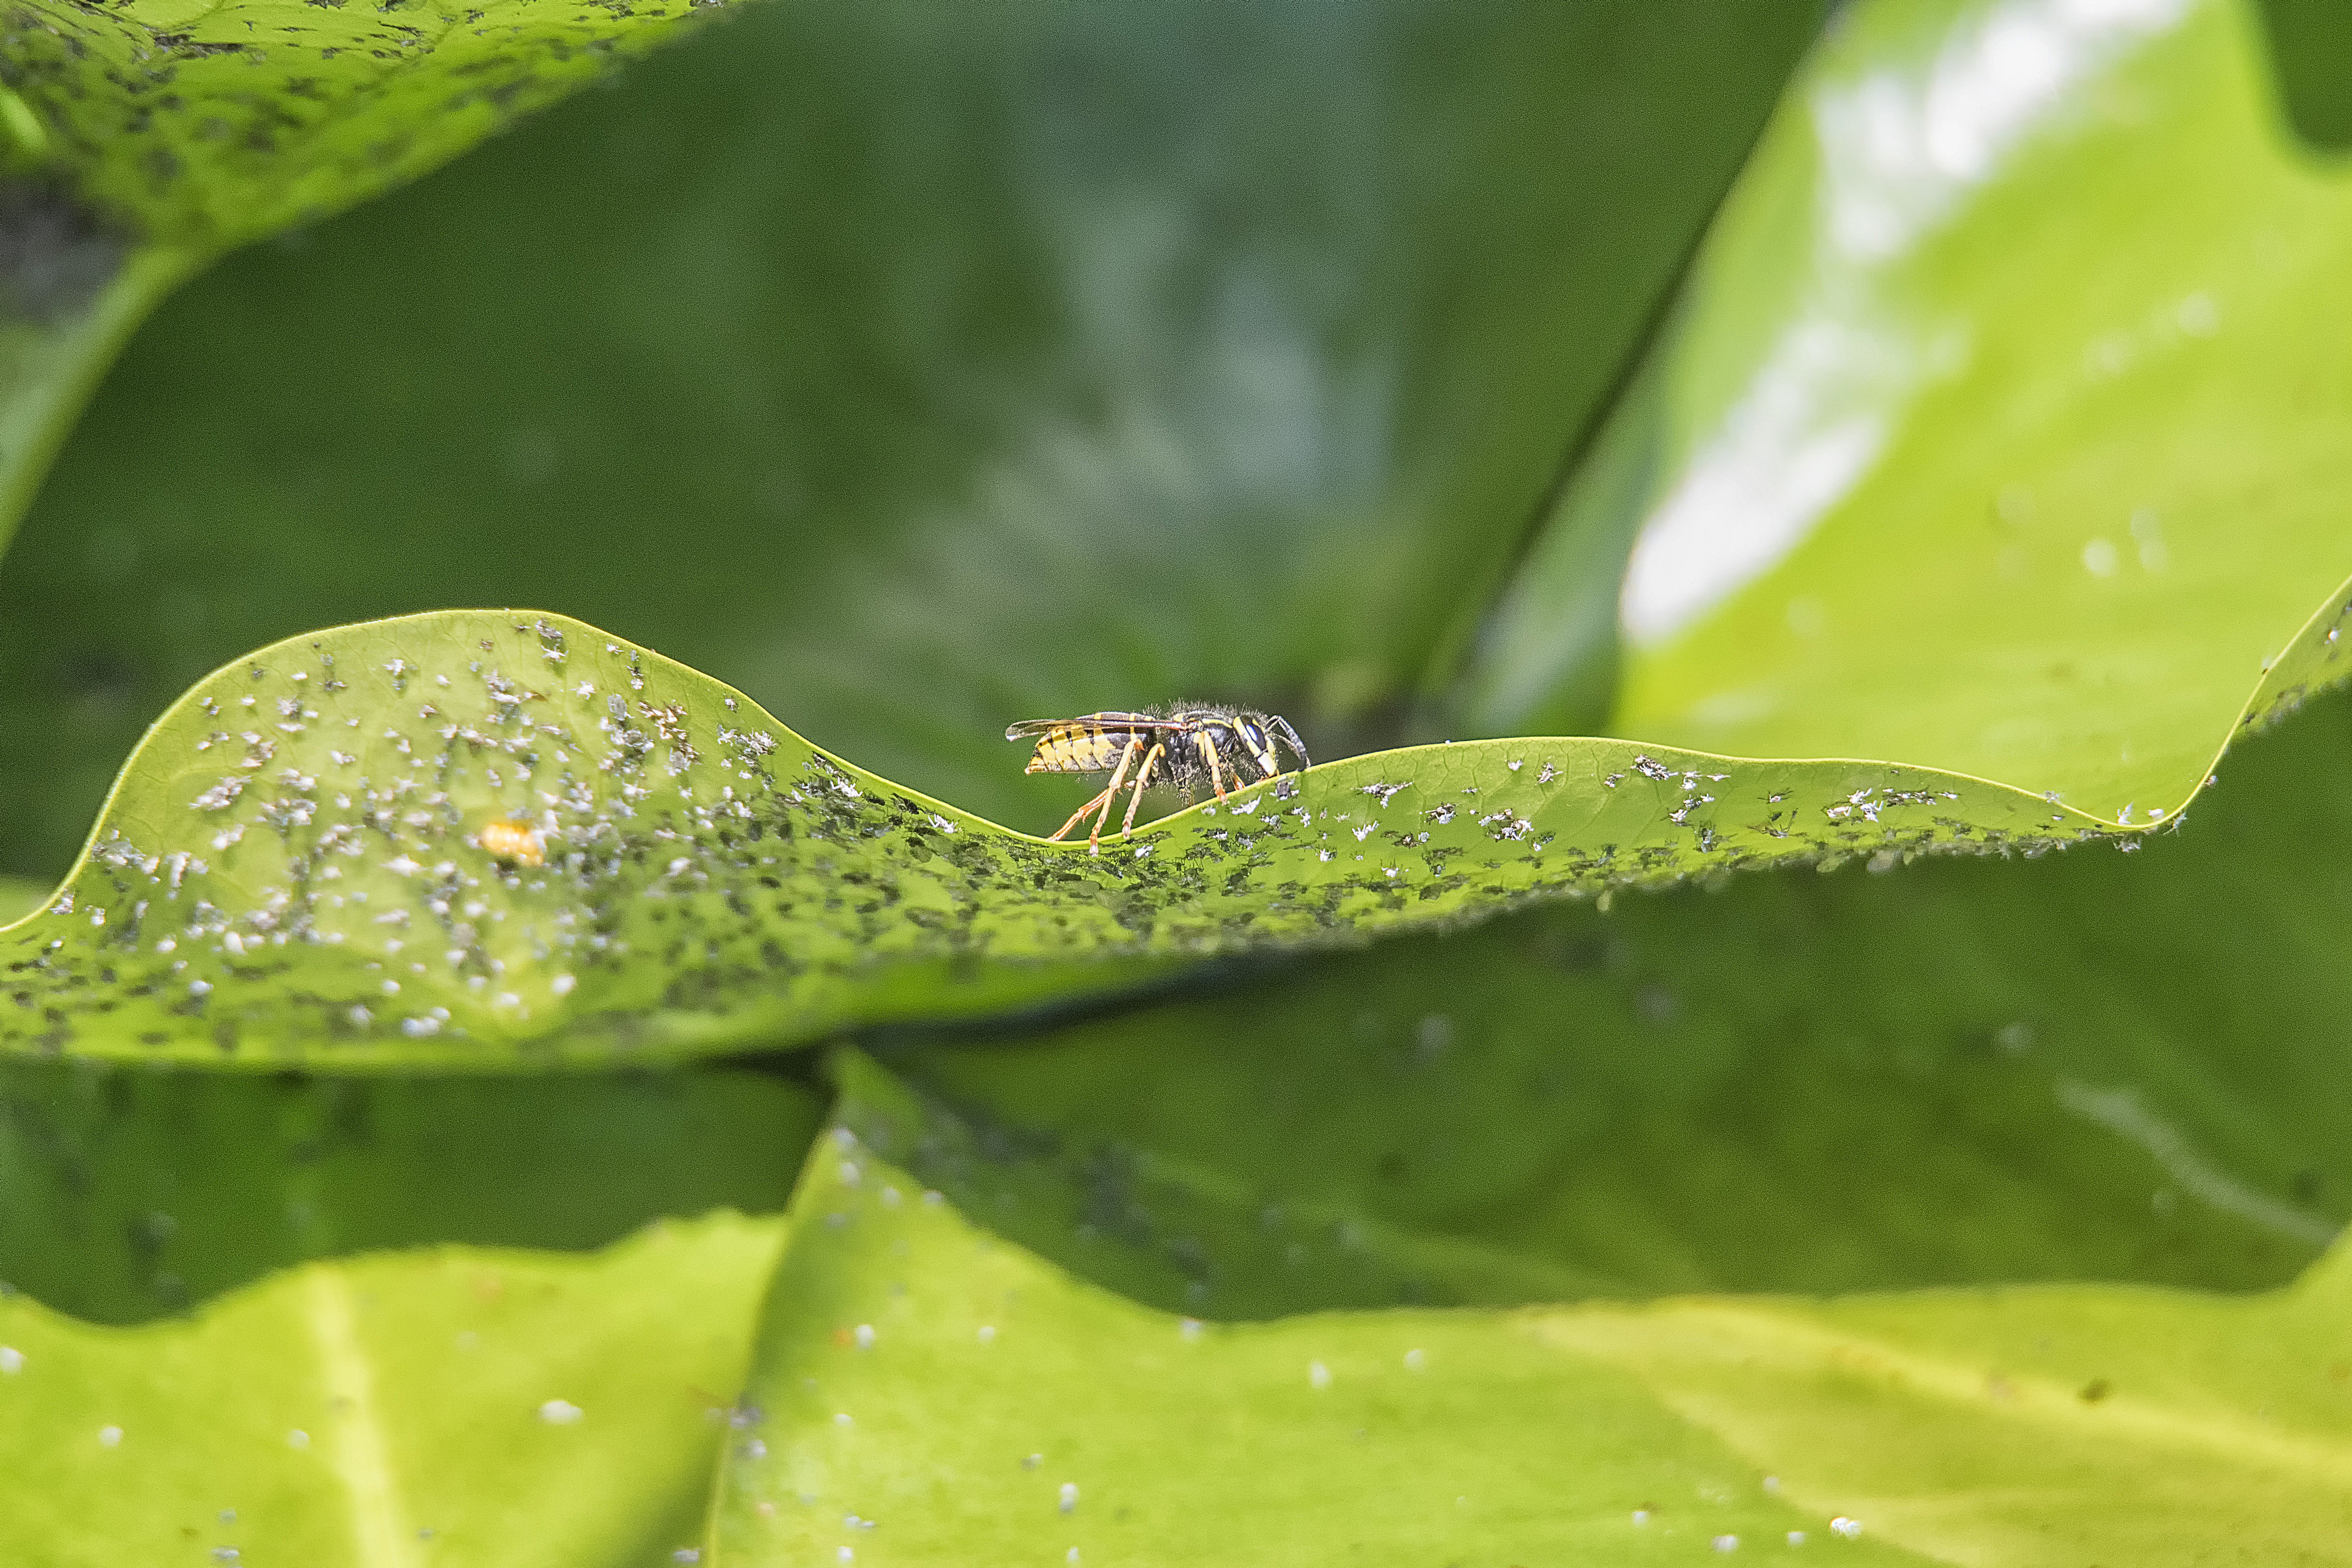
nature, plant, leaf, flower, green, insect, botany, reptile, flora, fauna, close up, canada, quebec, insecte, sherbrooke, macro photography